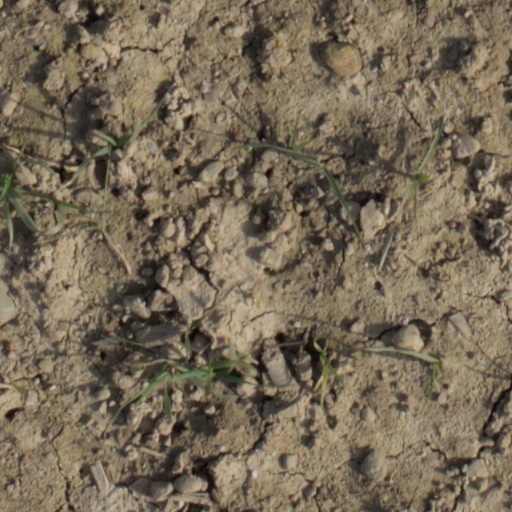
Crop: wheat